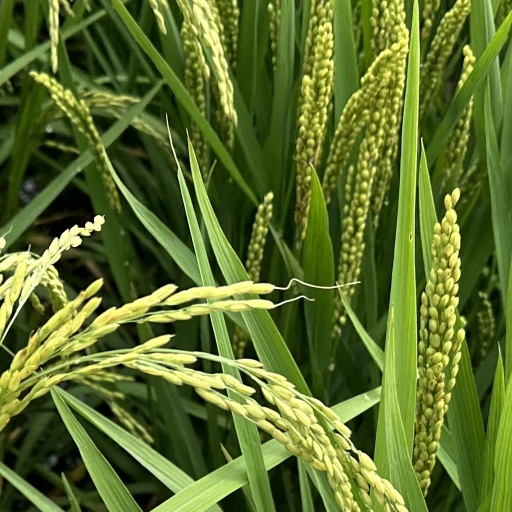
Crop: rice